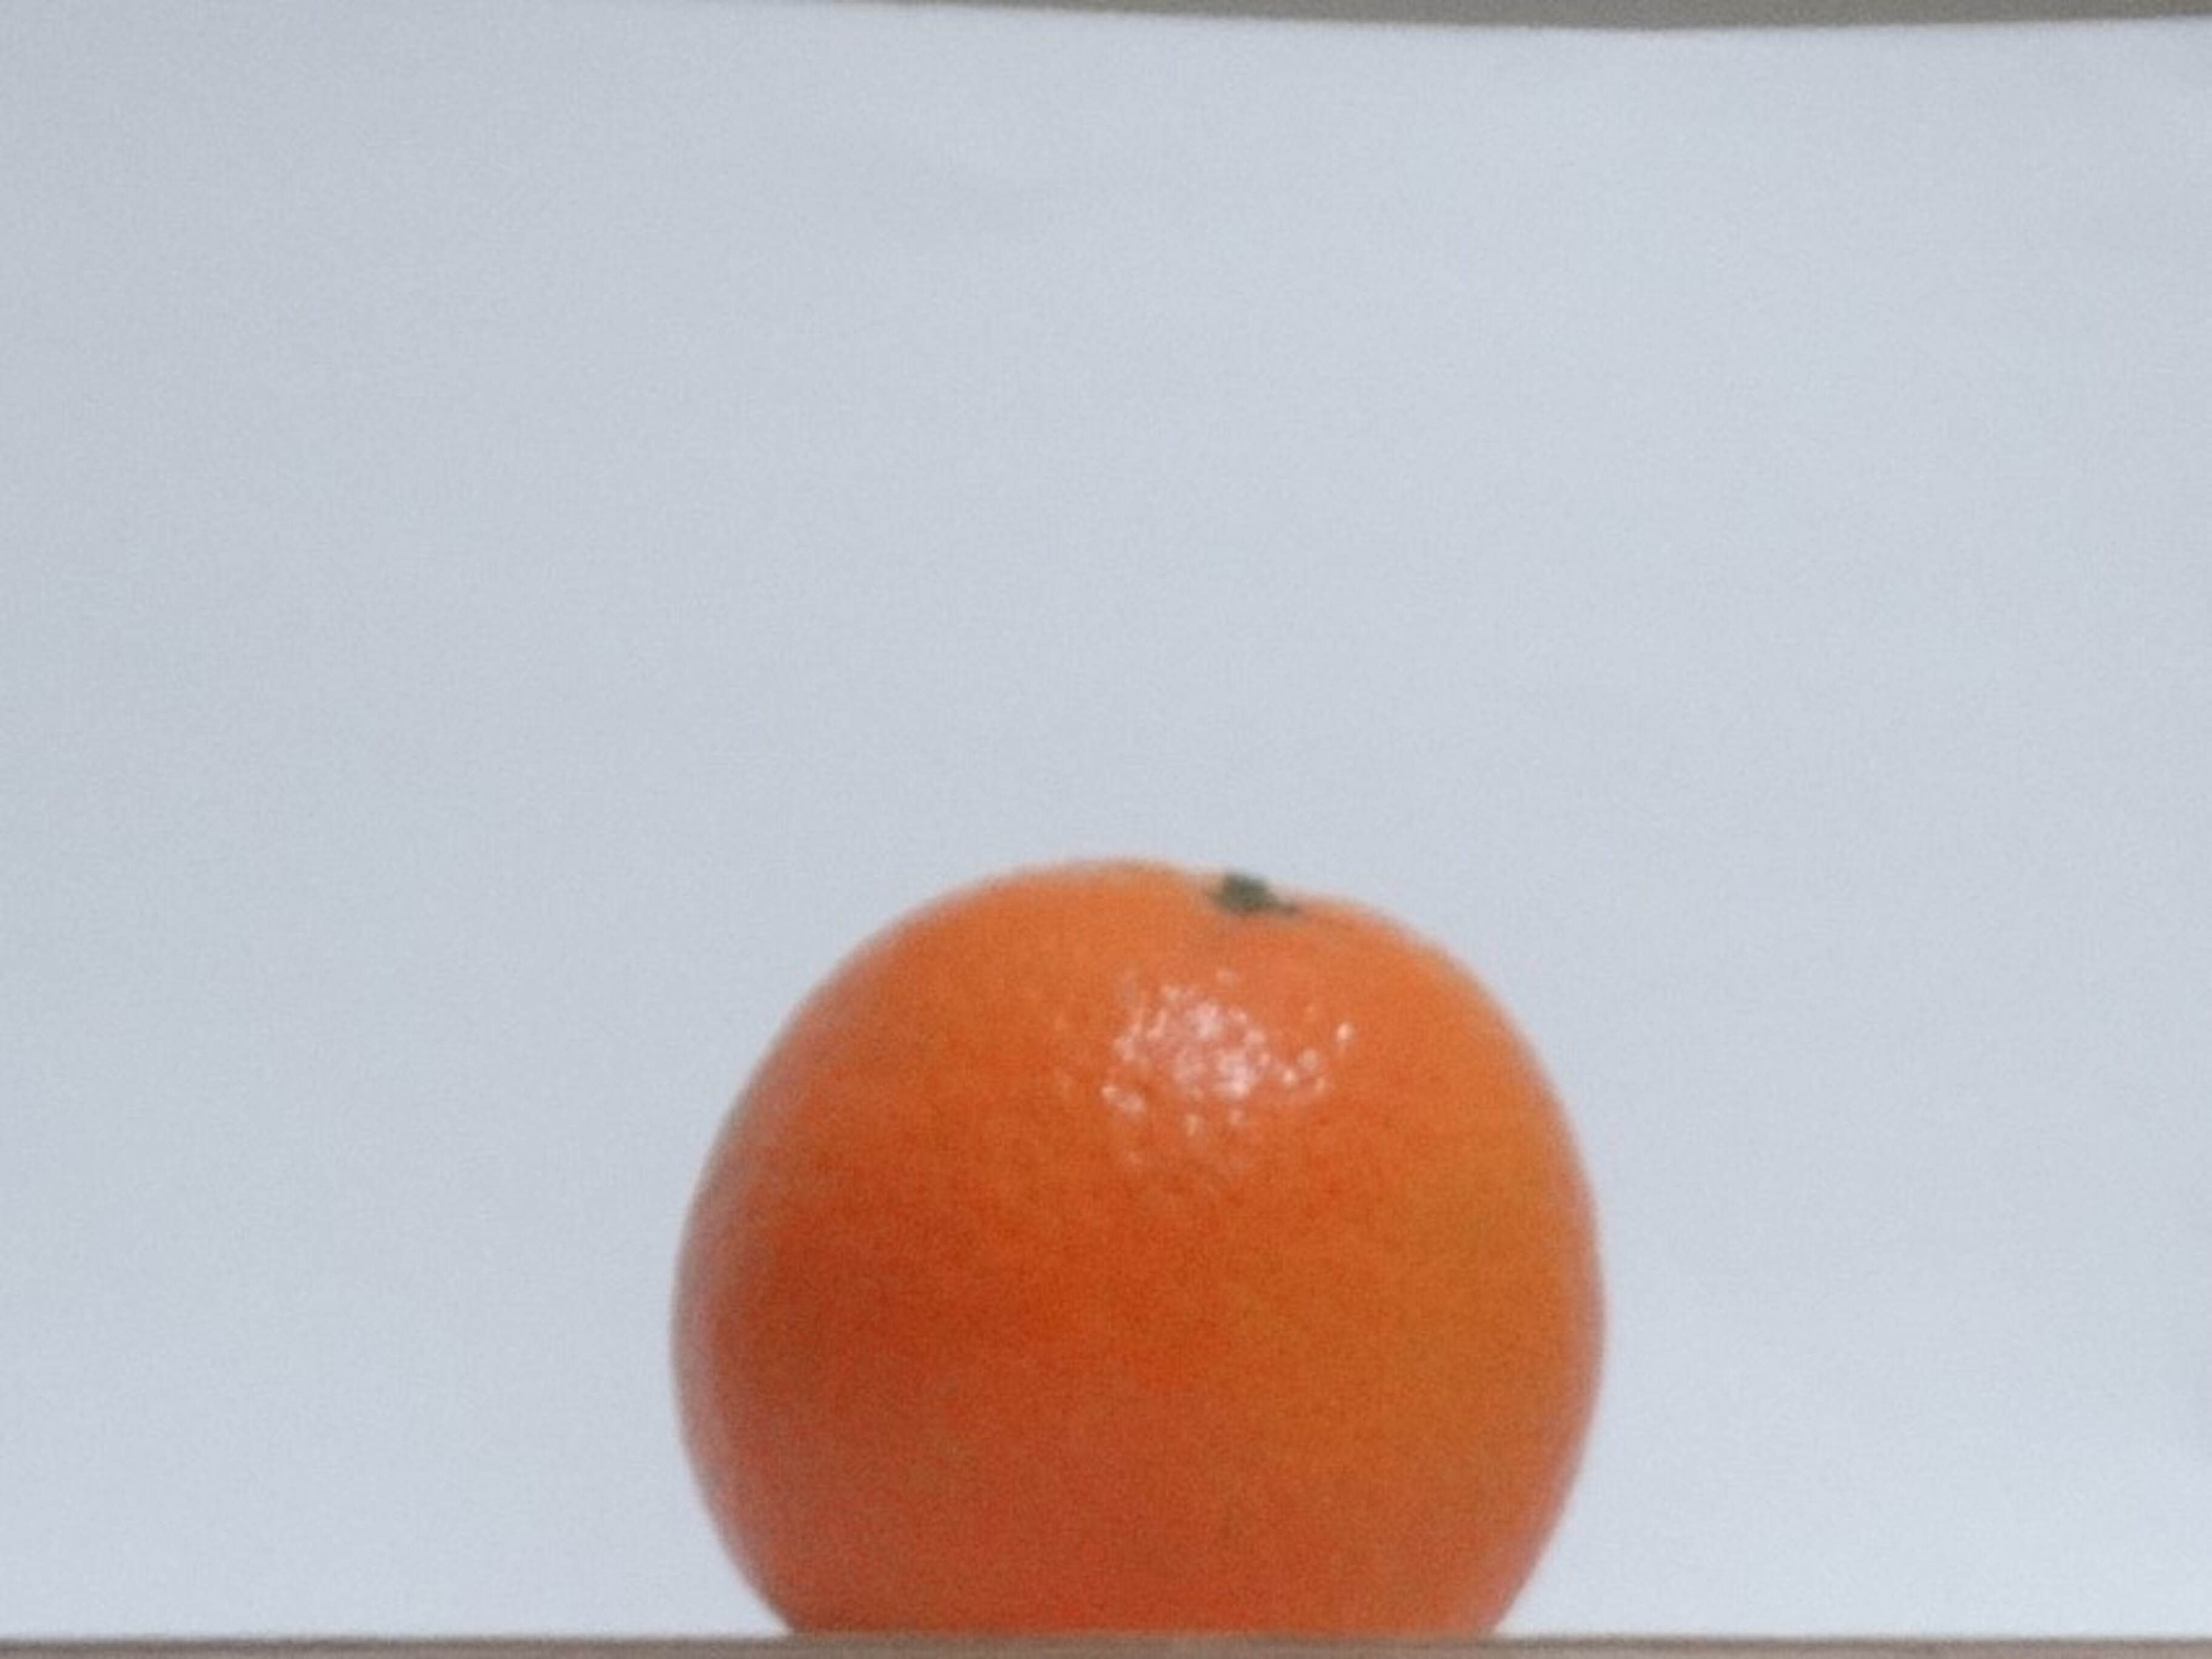
Citrus fruit variety: tankan